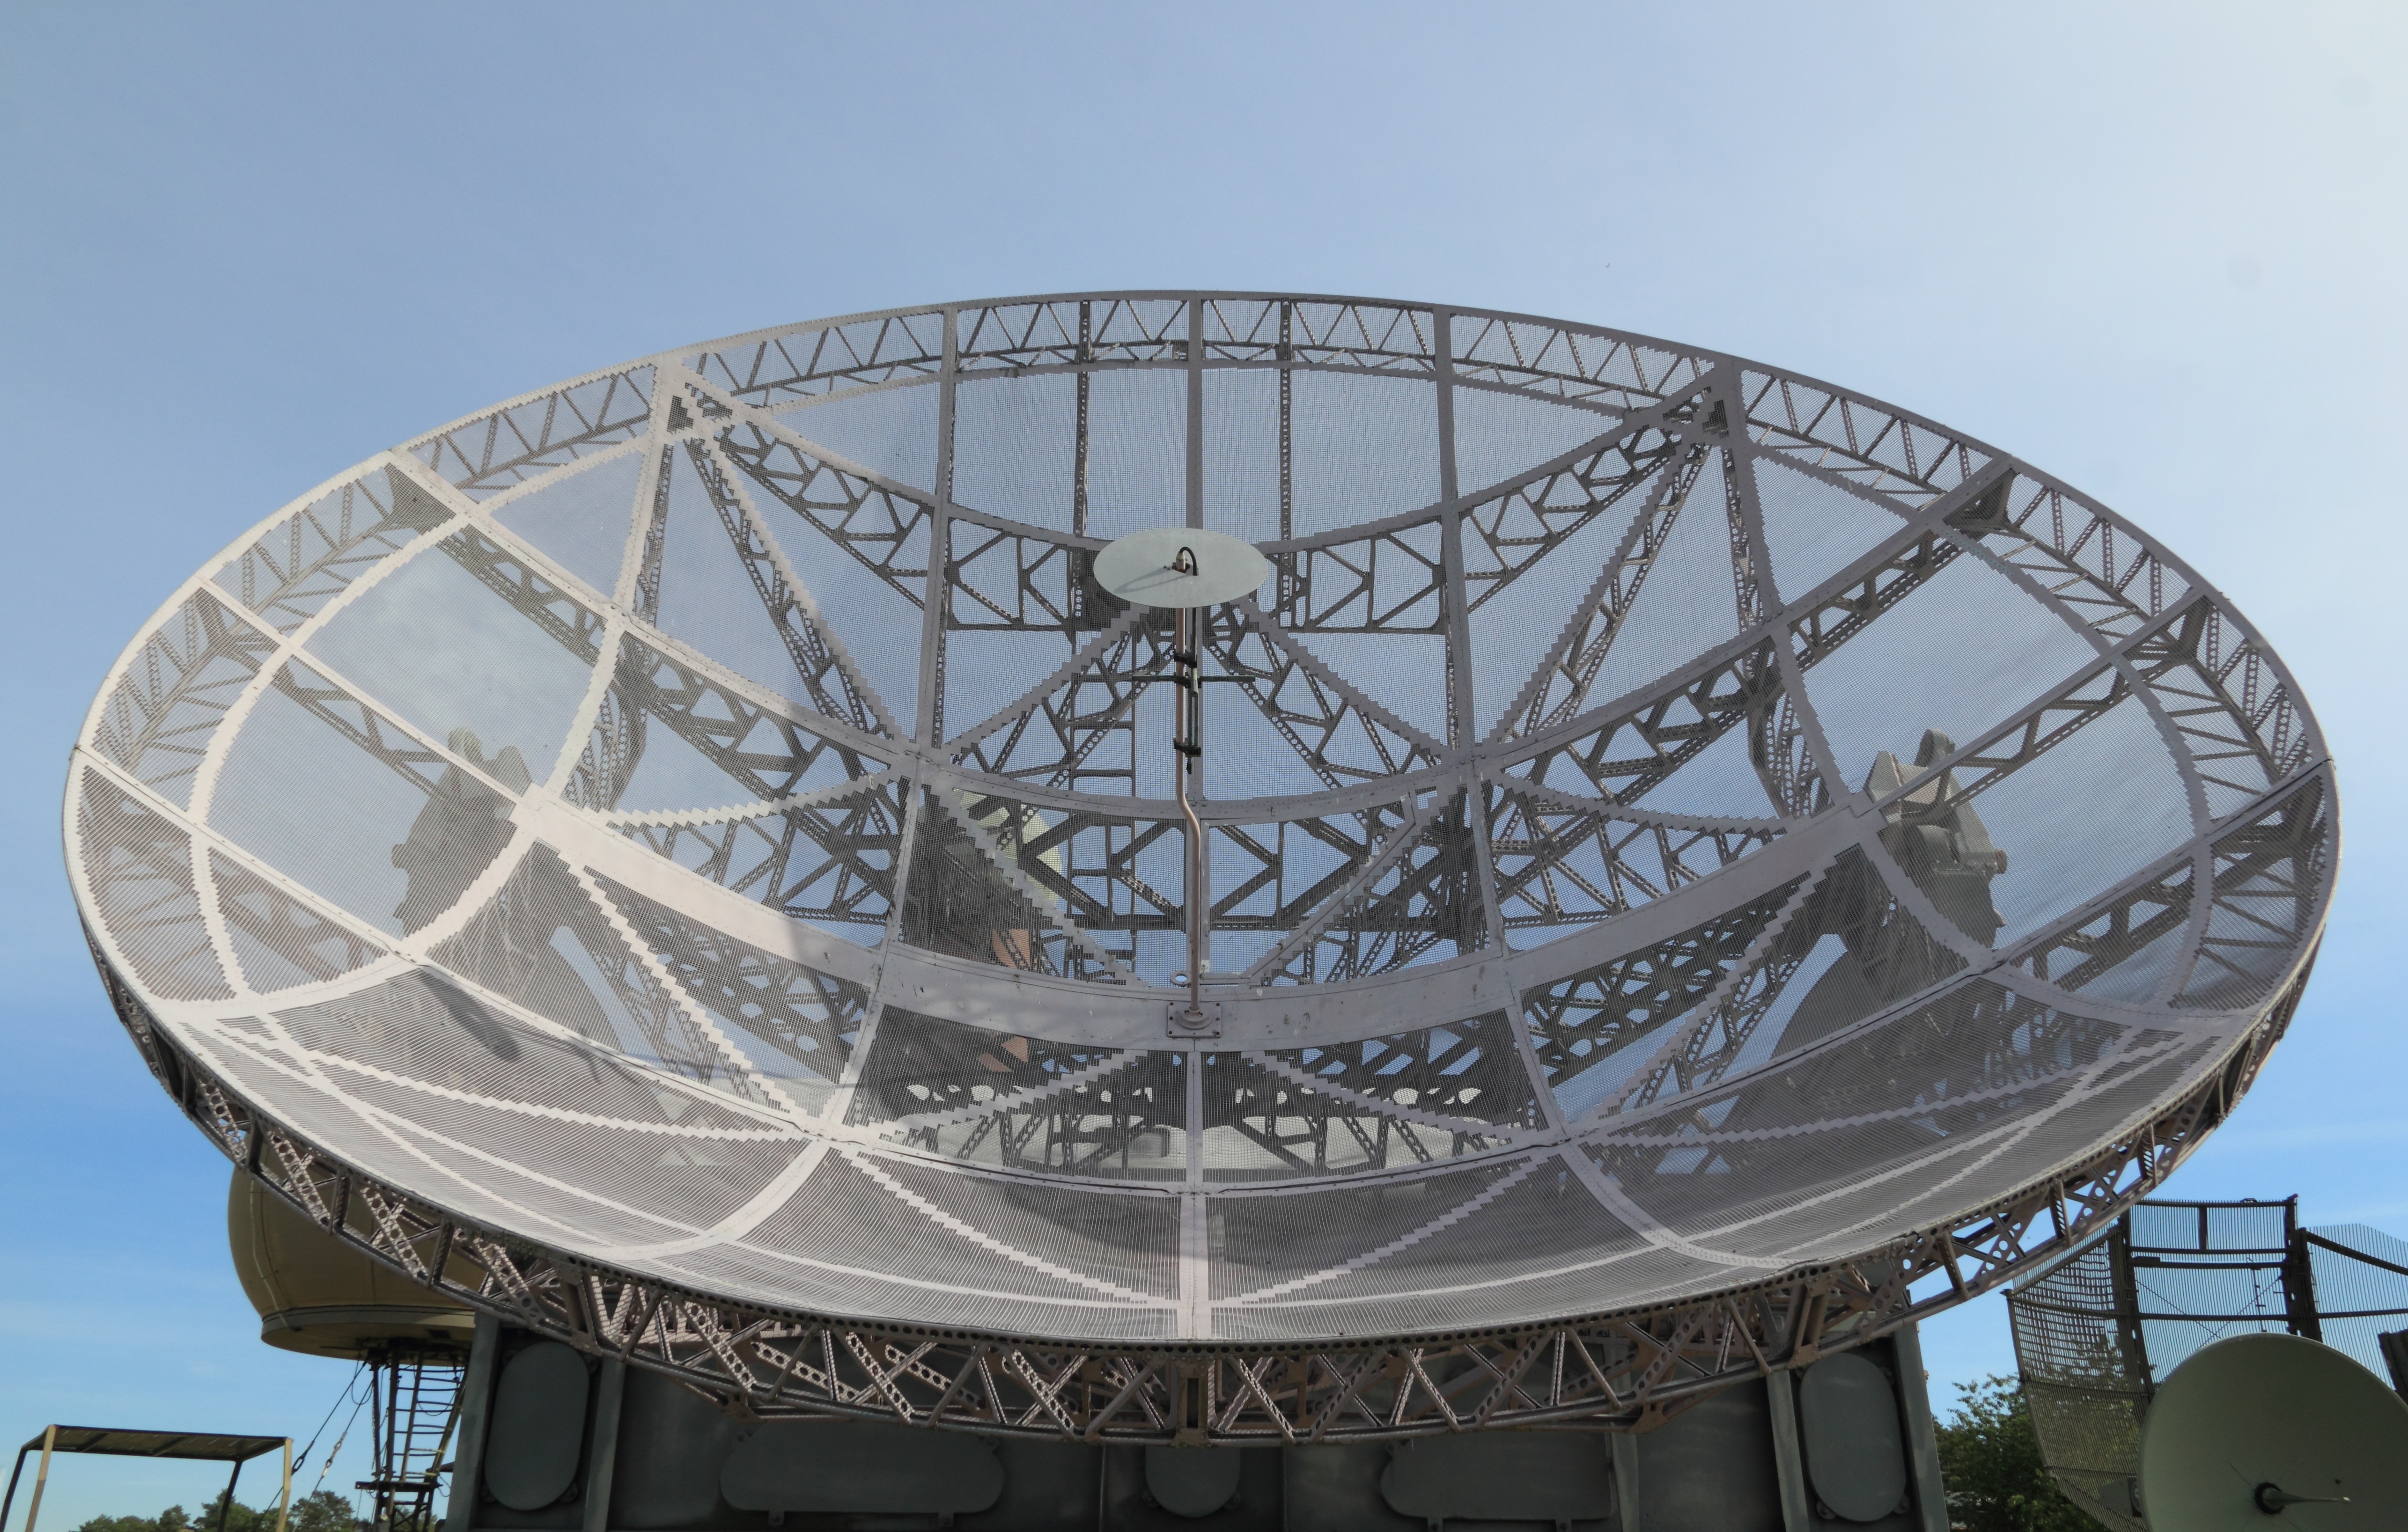
structure, recreation, airforce, dish, ferris wheel, amusement park, museum, park, symmetry, germany, berlin, radar, tourist attraction, dome, early, radio telescope, gatow, forties, amusement ride, outdoor recreation